Bulli Jetty

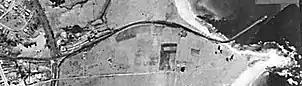
Aerial view of Bulli Jetty in 1938.

In April 1907 after the new jetty had been in operation for over a decade a very strange incident occurred. In perfectly calm weather a large length of the jetty collapsed. The newspaper report said that “without the slightest warning the centre portion of the jetty suddenly subsided and disappeared into the sea. One of the employees had only half a minute previously stepped onto the higher portion at the sea end of the jetty which was left standing." Two months later the remaining part at the sea end was also destroyed but this time the destruction was caused by a fierce storm. The repairs to the jetty took almost two years to complete. In 1912 more major storm damage occurred to the structure which took some considerable time to repair.